Klassekampen

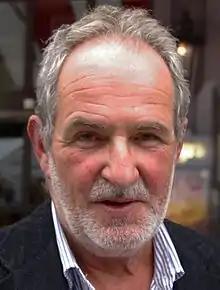
Jon Michelet

AKP now offered the position as editor to Jon Michelet, novelist, RV politician and former journalist. He was asked not to take the job by a large majority of the staff. Furthermore, campaigns were organized to hit the paper's economy by not renewing subscriptions or withholding promised financial contributions. When Bjerke received a formal letter about the boards decision of firing him, the local union of journalists declared that it collectively took over the leadership. As a compromise the board now decided to open for alternative candidates. Meanwhile, journalist Carsten Thomassen was appointed temporary editor. By the end of the month, four additional candidates had signed up, with Kjell Gjerseth being the favorite of the staff. He and MIchelet got the same number of votes in the board, leaving the decision to the board leader who voted in favor of Michelet. The public debate during and after this was hard. Both sides had its supporters. Bjerke went to court to keep the job, but settled with one year paid leave before quitting, while the board admitted that their reasons were not necessarily objectively justified. With most of the editorial staff as well as several external contributors leaving, Michelet's most acute task was to fill the columns of the paper on a daily basis. This turned out to be easier than feared, and soon the offices were filled with a new generation of journalists.